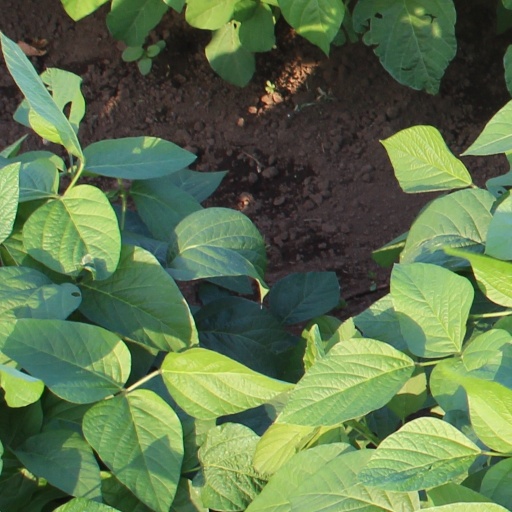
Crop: soybean